Adalberto Libera

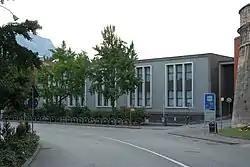
Trento, R. Sanzio Primary School.

Adalberto Libera (16 July 1903 – 17 March 1963) was one of the most representative architects of the Italian Modern movement.